The Million Dollar Mystery

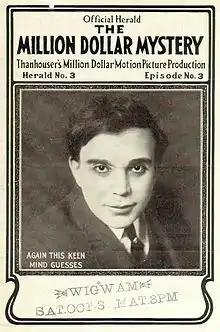
Brochure for Episode 3 featuring actor James Cruze

The Million Dollar Mystery is a 23-chapter film serial released in 1914, directed by Howell Hansel, and starring Florence La Badie and James Cruze. It is presumed lost.